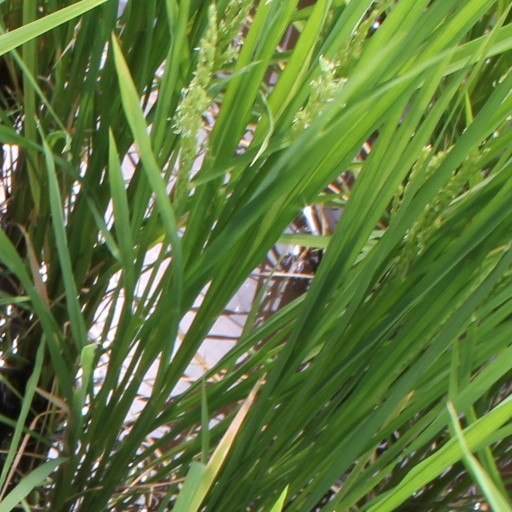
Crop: rice